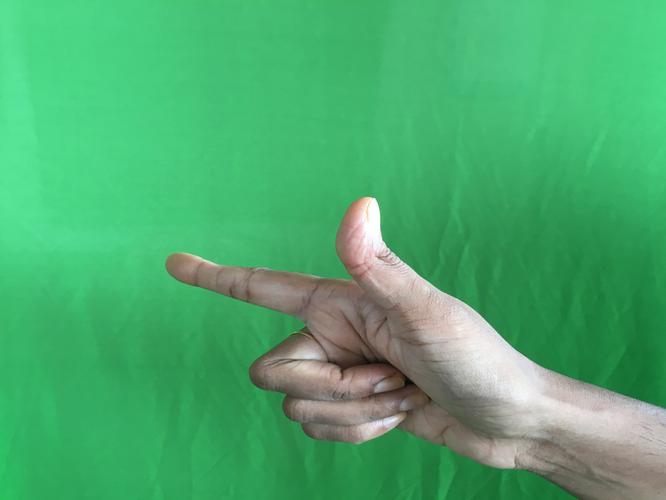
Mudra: Chandrakala
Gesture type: single_hand